Rhett House Inn

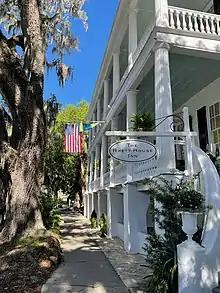
Side view of the Rhett House Inn

Construction records date the house to ca. 1820. Thomas Moore Rhett and his wife, Caroline Barnwell, owned the two-story, "Thomas Moore Rhett House, "The Rhett House Inn""Federal and Greek Revival style mansion up to the American Civil War. The building, which initially had eight rooms, served as a summer home. Rhett owned a plantation on the Ashepoo River with enslaved African Americans living and working on the property. In 1850, Rhett advertised in "The Charleston Mercury" giving a fifty dollar reward for the apprehension and delivery to the nearest jail of a slave named Sampson. Rhett died on December 26, 1860.